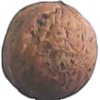
Label: walnut